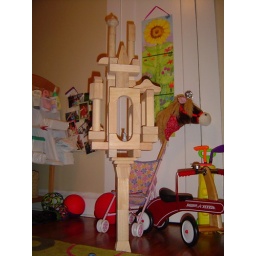
tower in the sky